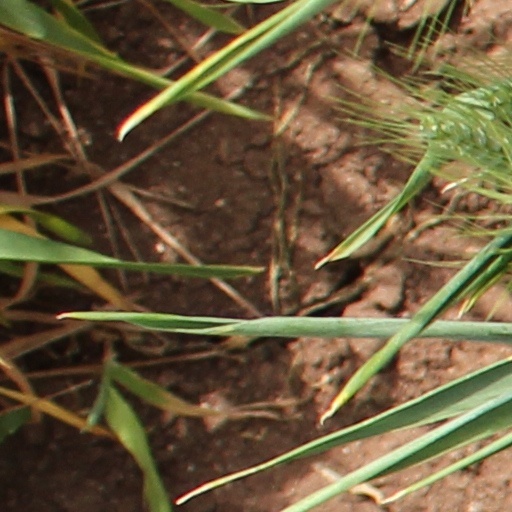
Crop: wheat